Lionel Roux

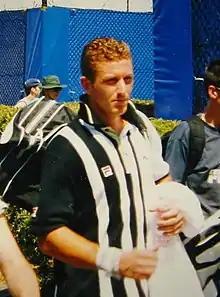

Lionel Roux (born 12 April 1973) is a former tennis player from France, who turned professional in 1991. He was French National Junior champion in 1991, but didn't win a tour-level title (singles or doubles) during his pro career. The right-hander reached his career-high singles ranking on the ATP Tour on 13 March 1995, when he became world No. 48. His best slam performance was reaching the 4th round of the 1998 Australian Open. He played two ATP finals, both in Asia.